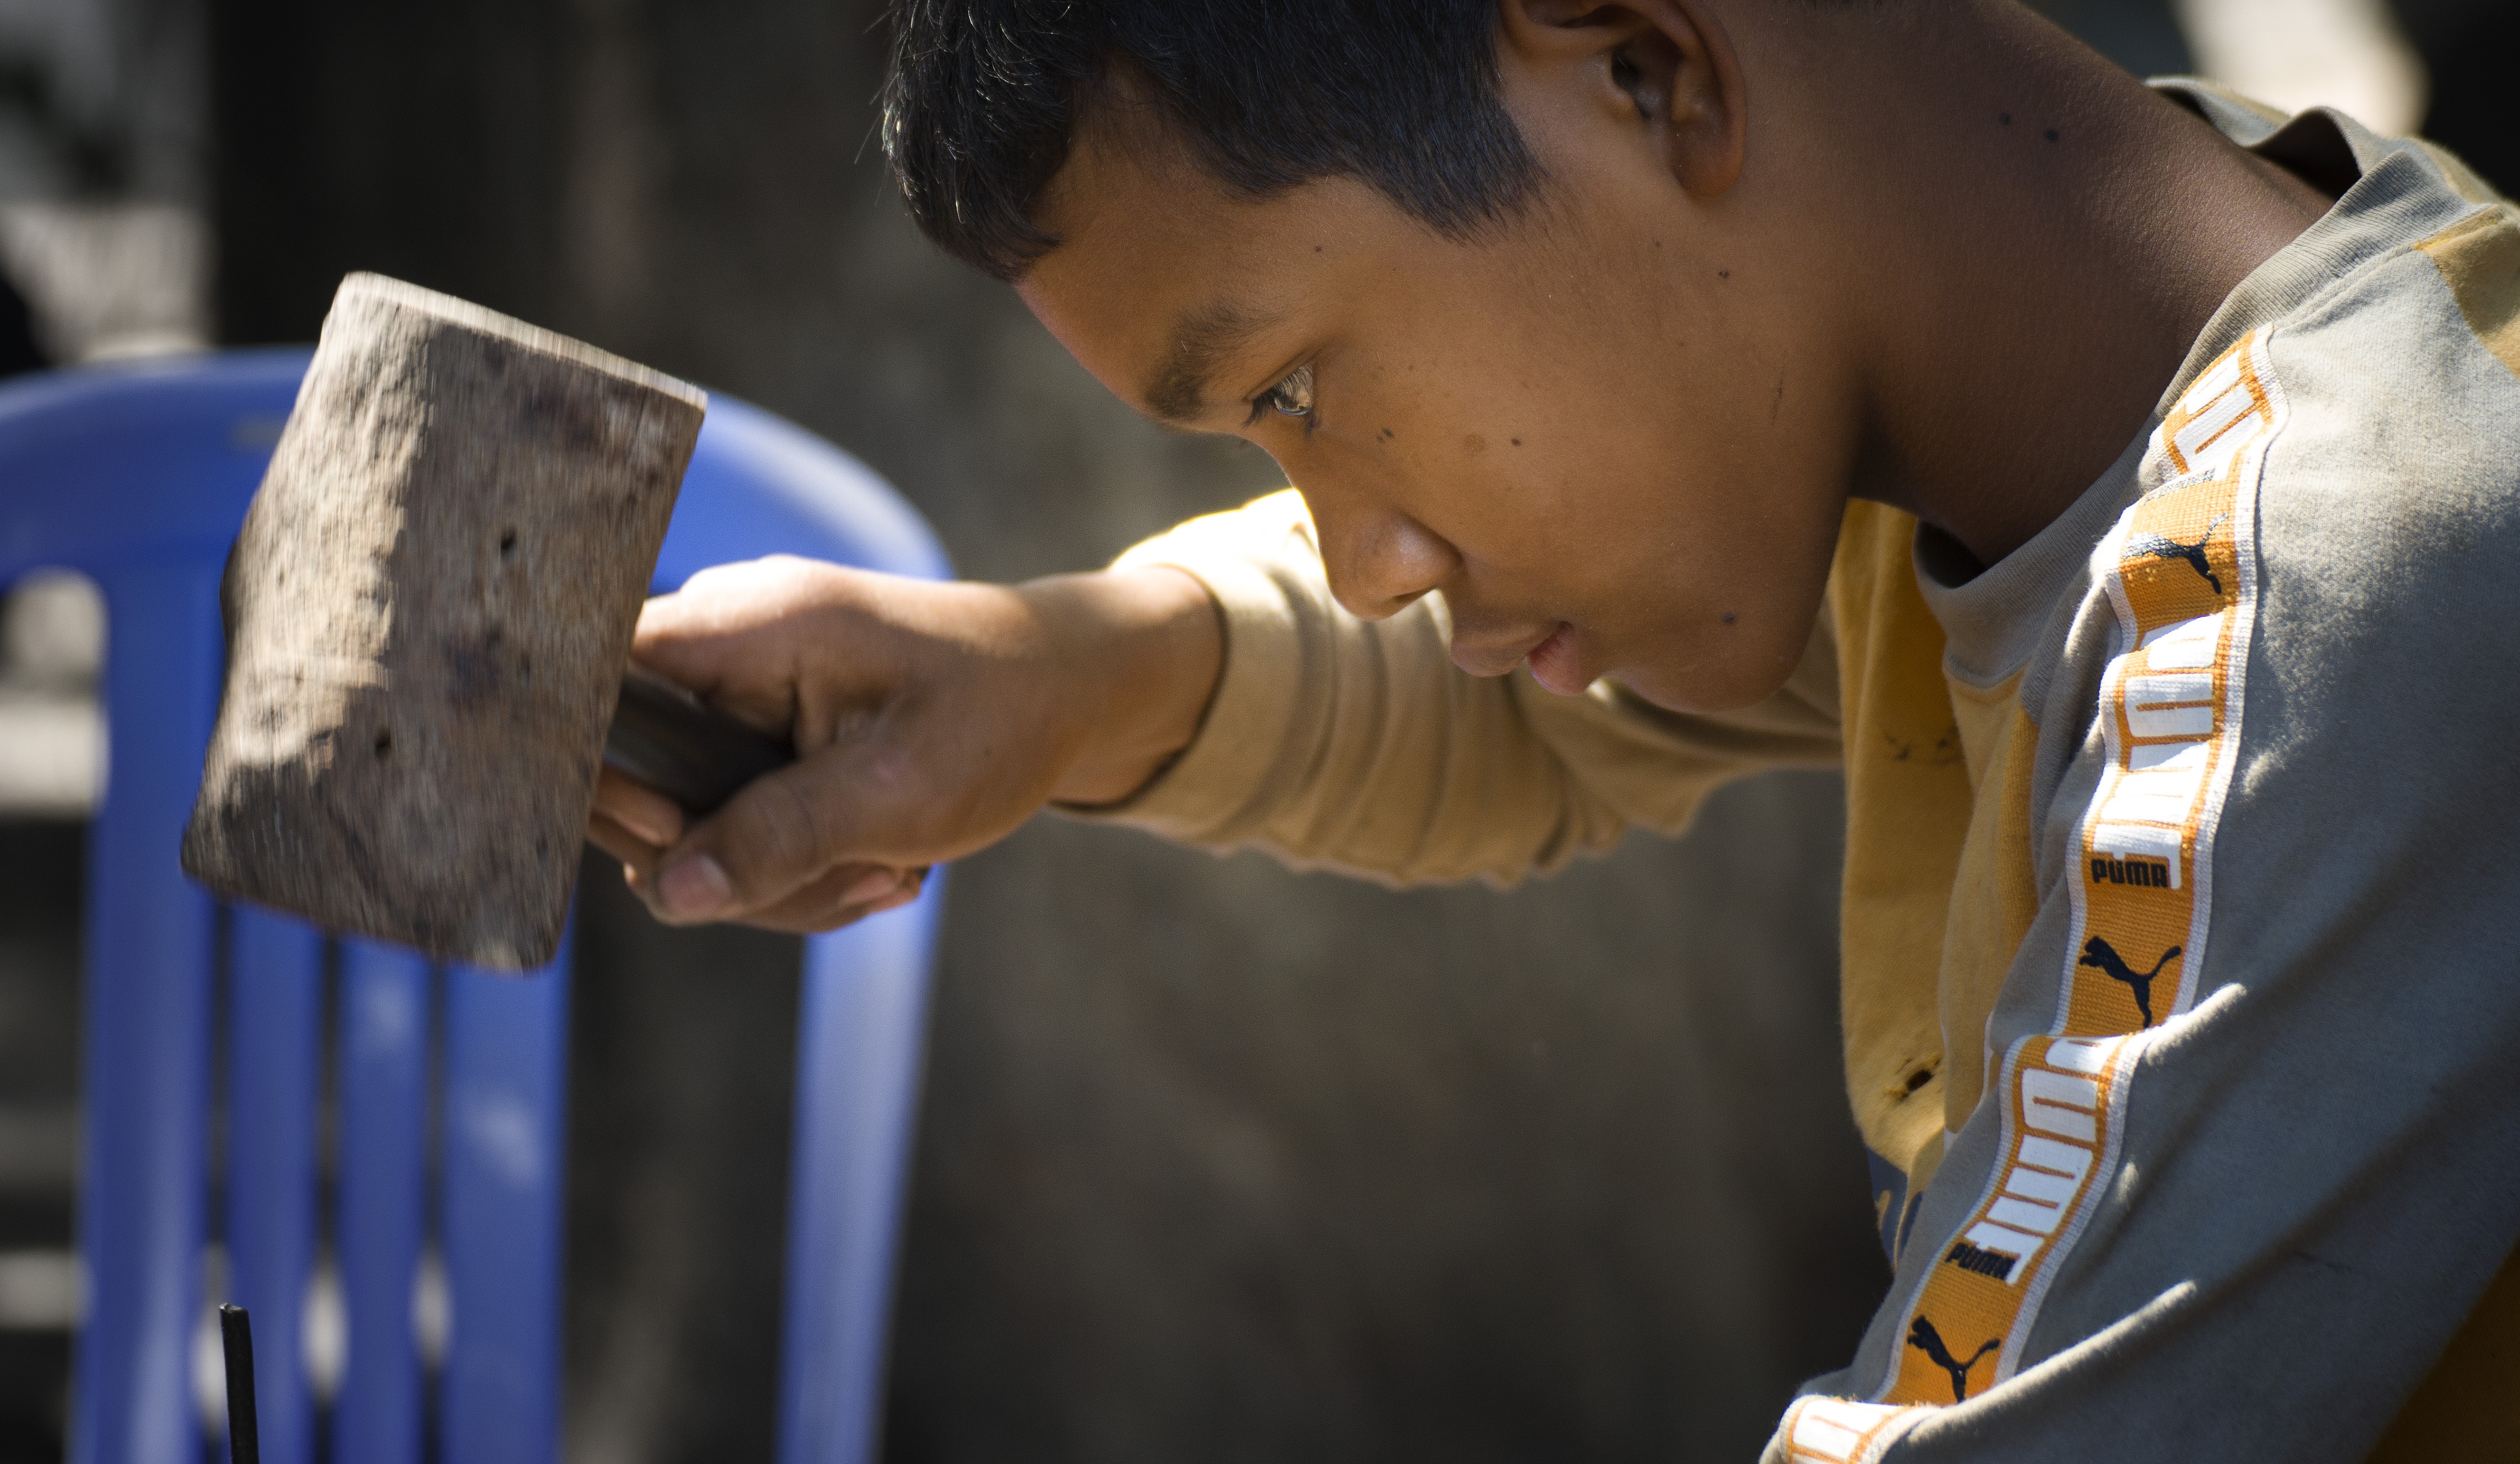
man, person, travel, male, portrait, spring, child, blue, cambodia, capture, documentary, street photography, travel photography